Clacton Town Hall

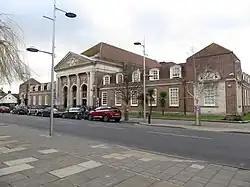
Clacton Town Hall

Clacton Town Hall is a municipal building in Station Road, Clacton-on-Sea, Essex, England. The town hall, which is the headquarters of Tendring District Council, is a Grade II listed building.